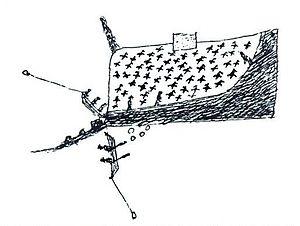
Cette liste des îles englouties recense, classifie et illustre les îles connues, nommées et notoires qui ont par la suite disparu de la carte.